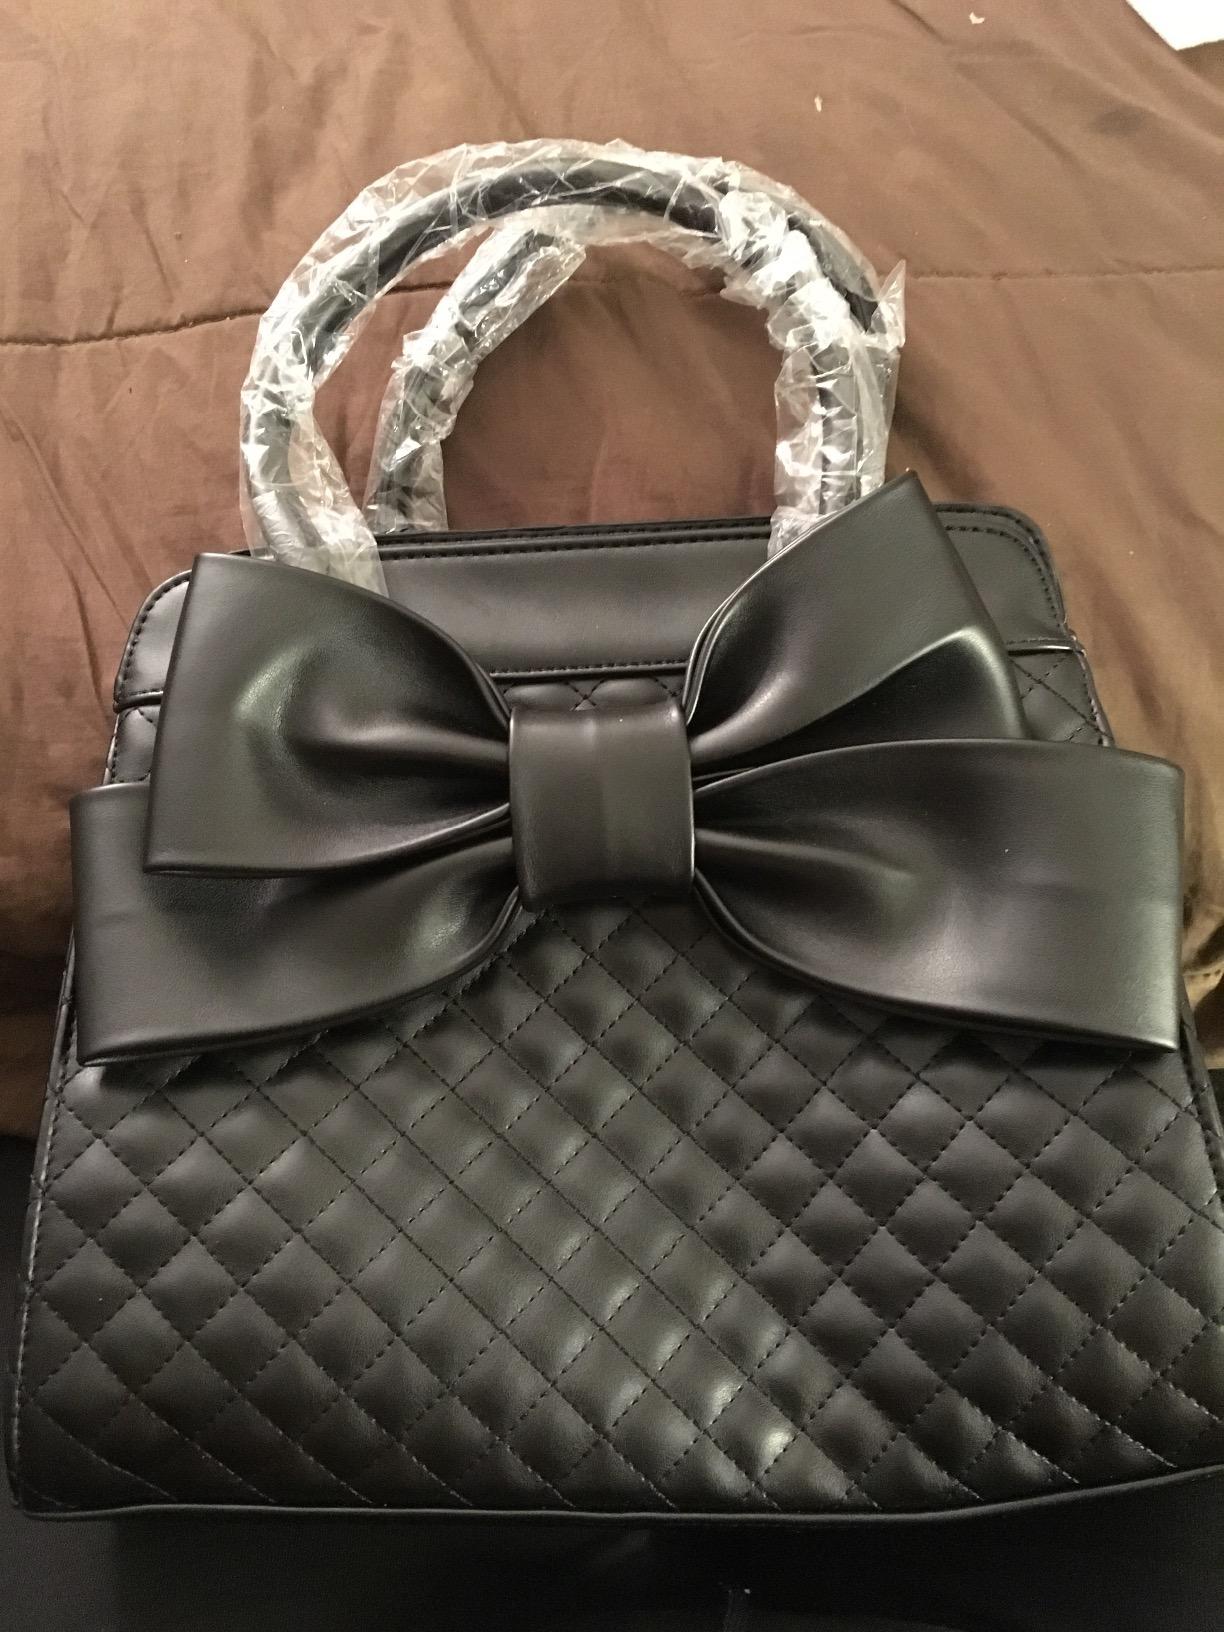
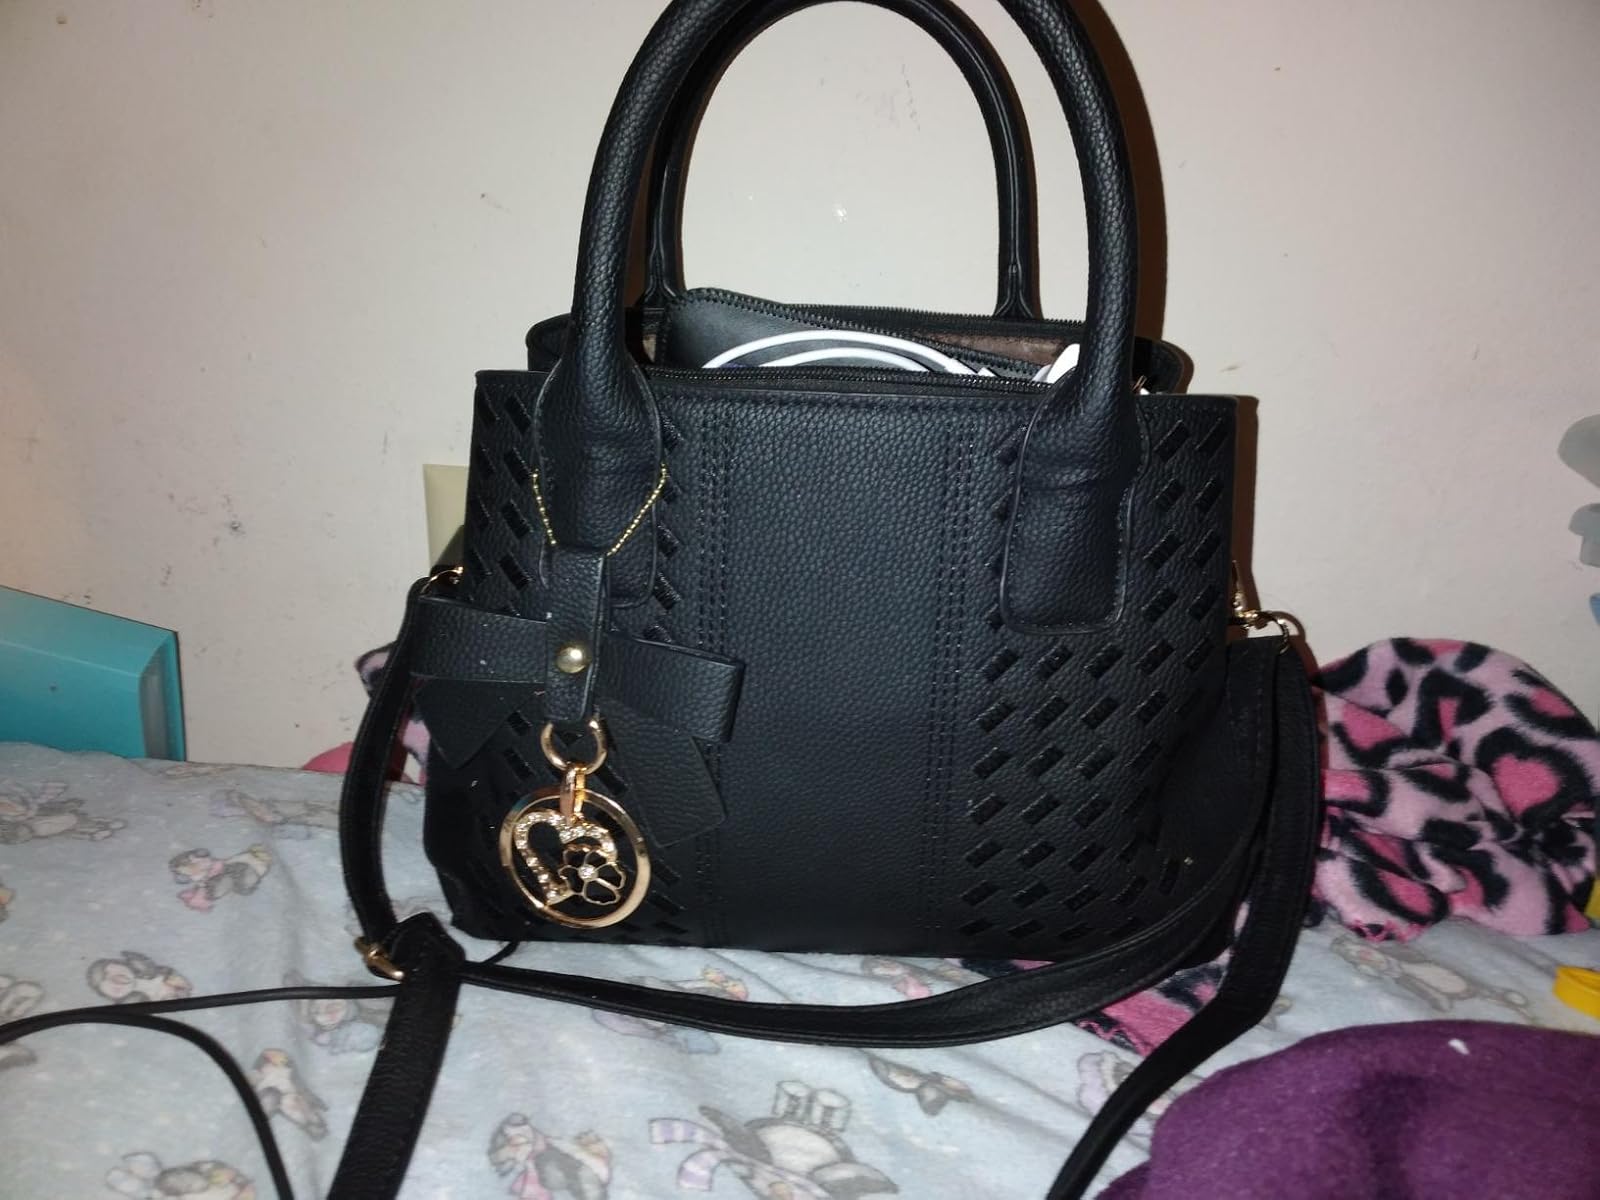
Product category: accessories_handbag
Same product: no